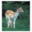
Label: deer